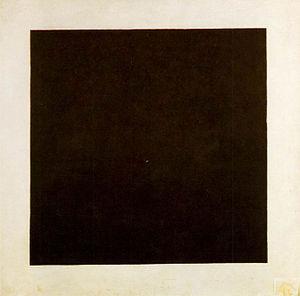
Le Regard froid : réflexions, esquisses, libelles, 1945-1962 est un recueil d'essais de l'écrivain Roger Vailland. L'ouvrage réunit dix textes antérieurs, dont certains avaient déjà été publiés.